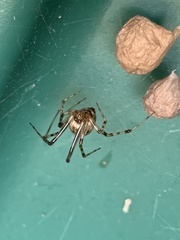
Species: Parasteatoda_tepidariorum